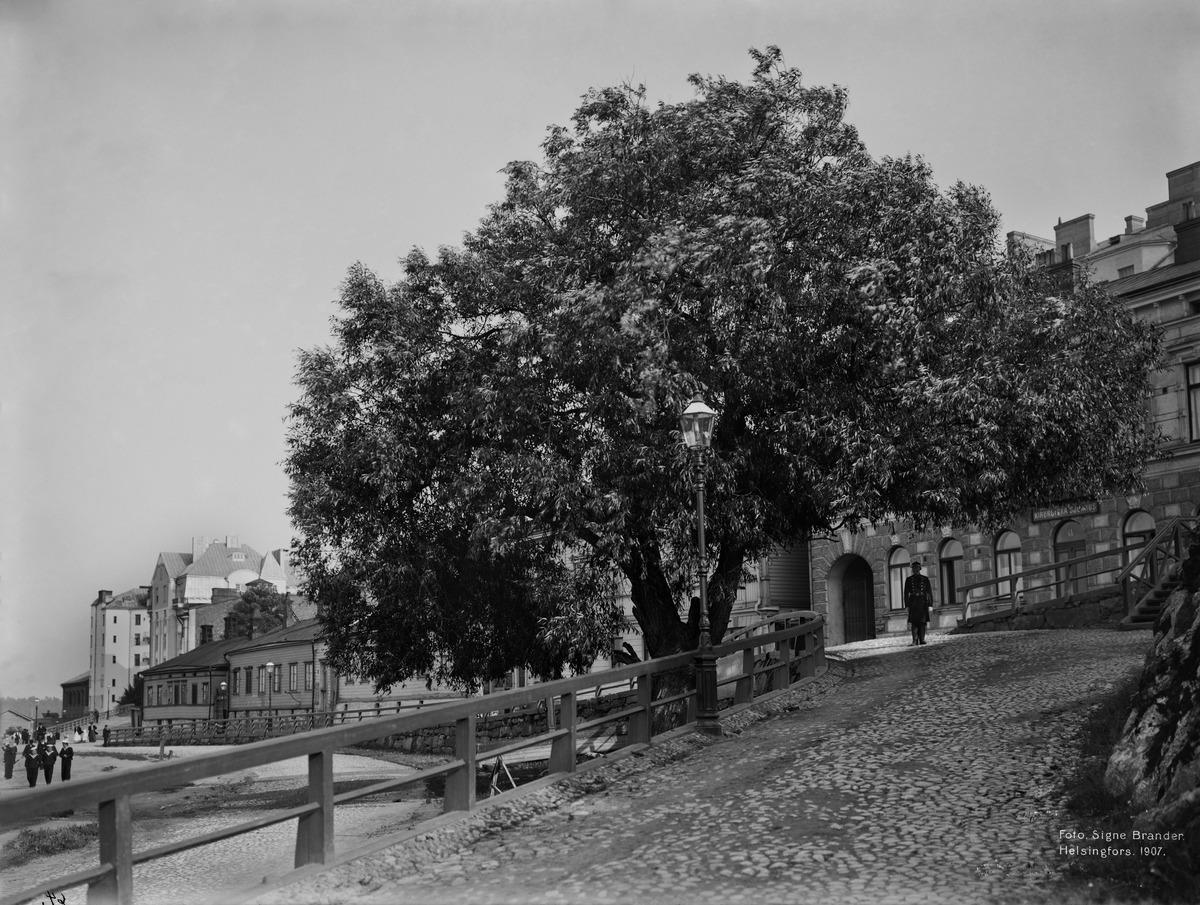
Siltavuorenkatu (Kirjatyöntekijänkatu) 14, 12, 10, 8, 6
sisällön kuvaus: Siltavuorenkatu (Kirjatyöntekijänkatu) 14, 12, 10, 8, 6 mustavalkoinen
Kuvaaja: Brander, Signe, valokuvaaja
Ajankohta: kuvausaika 1907
Paikka: Suomi, Uusimaa, Helsinki, Kruununhaka Helsinki, Kirjatyöntekijänkatu 14, 12, 10, 8, 6
Aiheet: puurakennukset, puut, katuvalaistus, sairaalat, poliisit